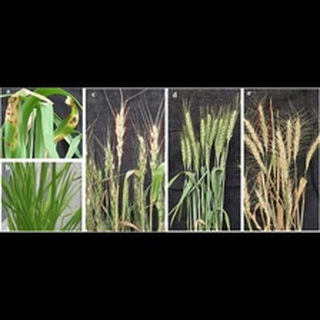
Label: wheat_blast